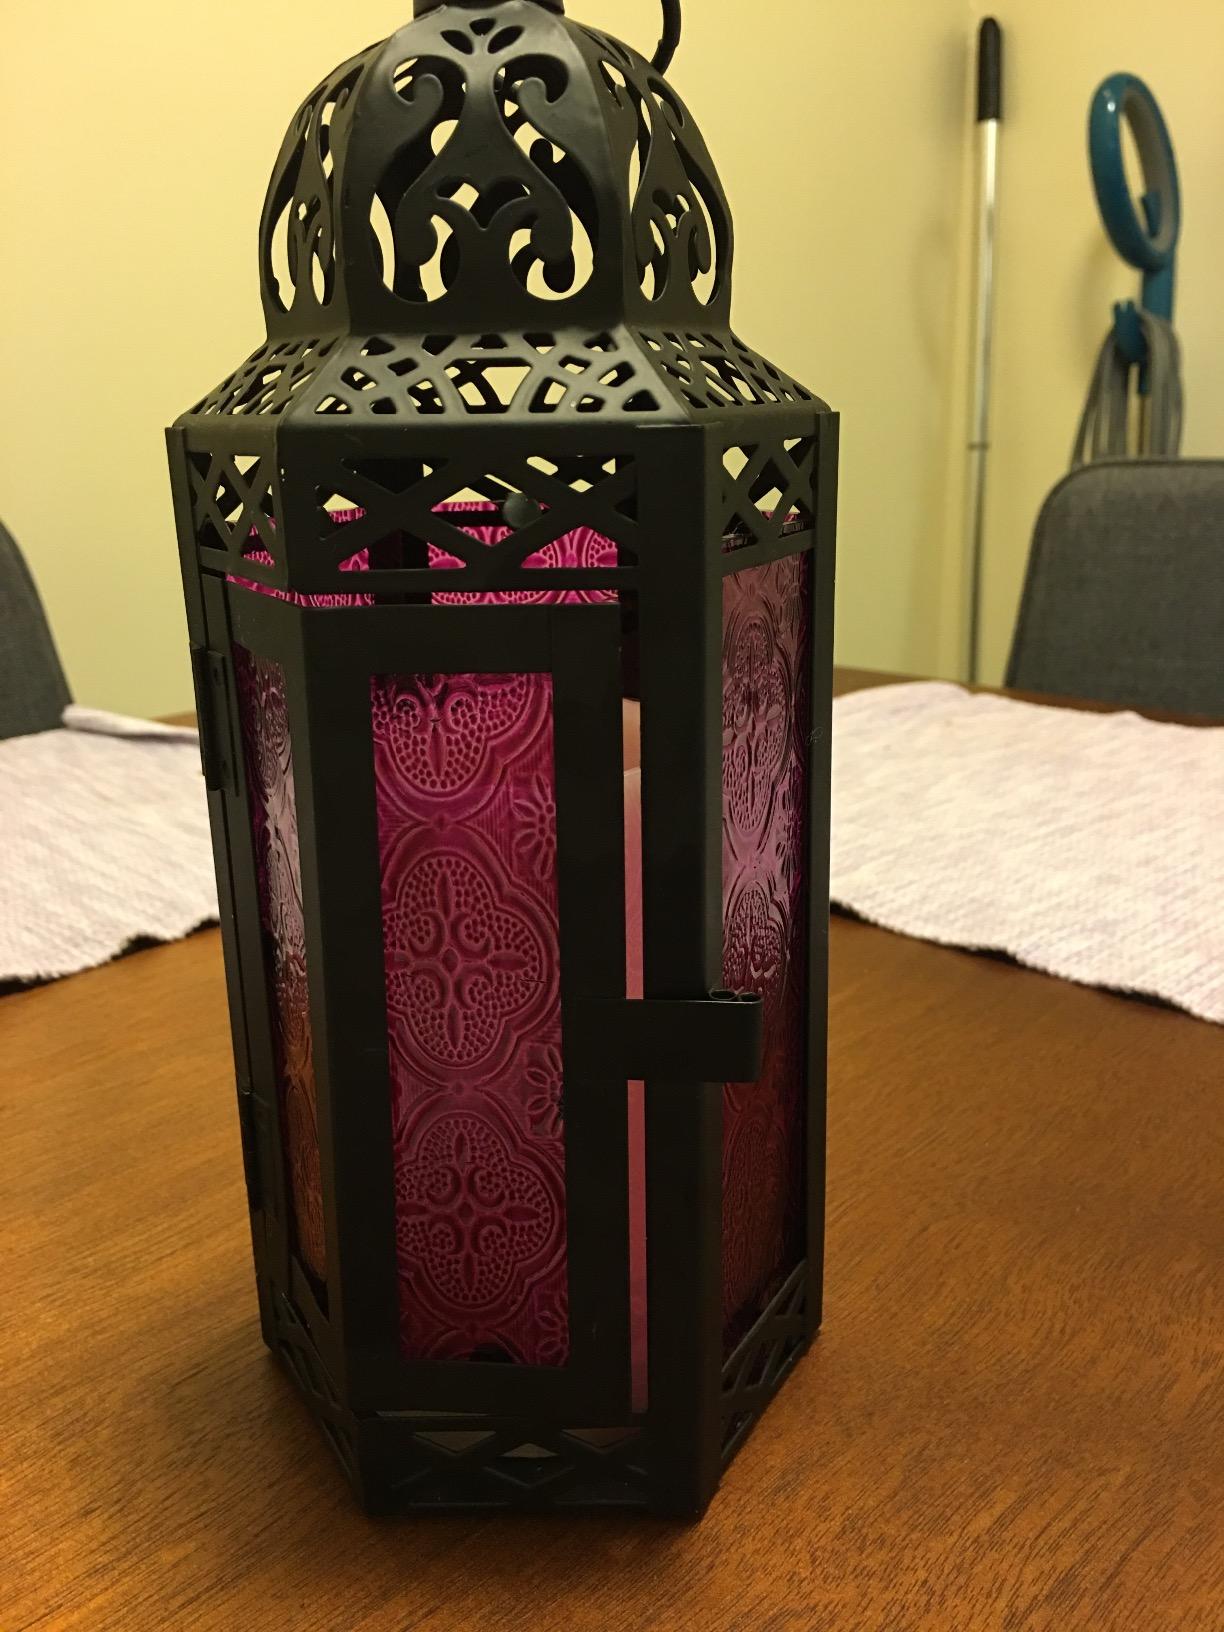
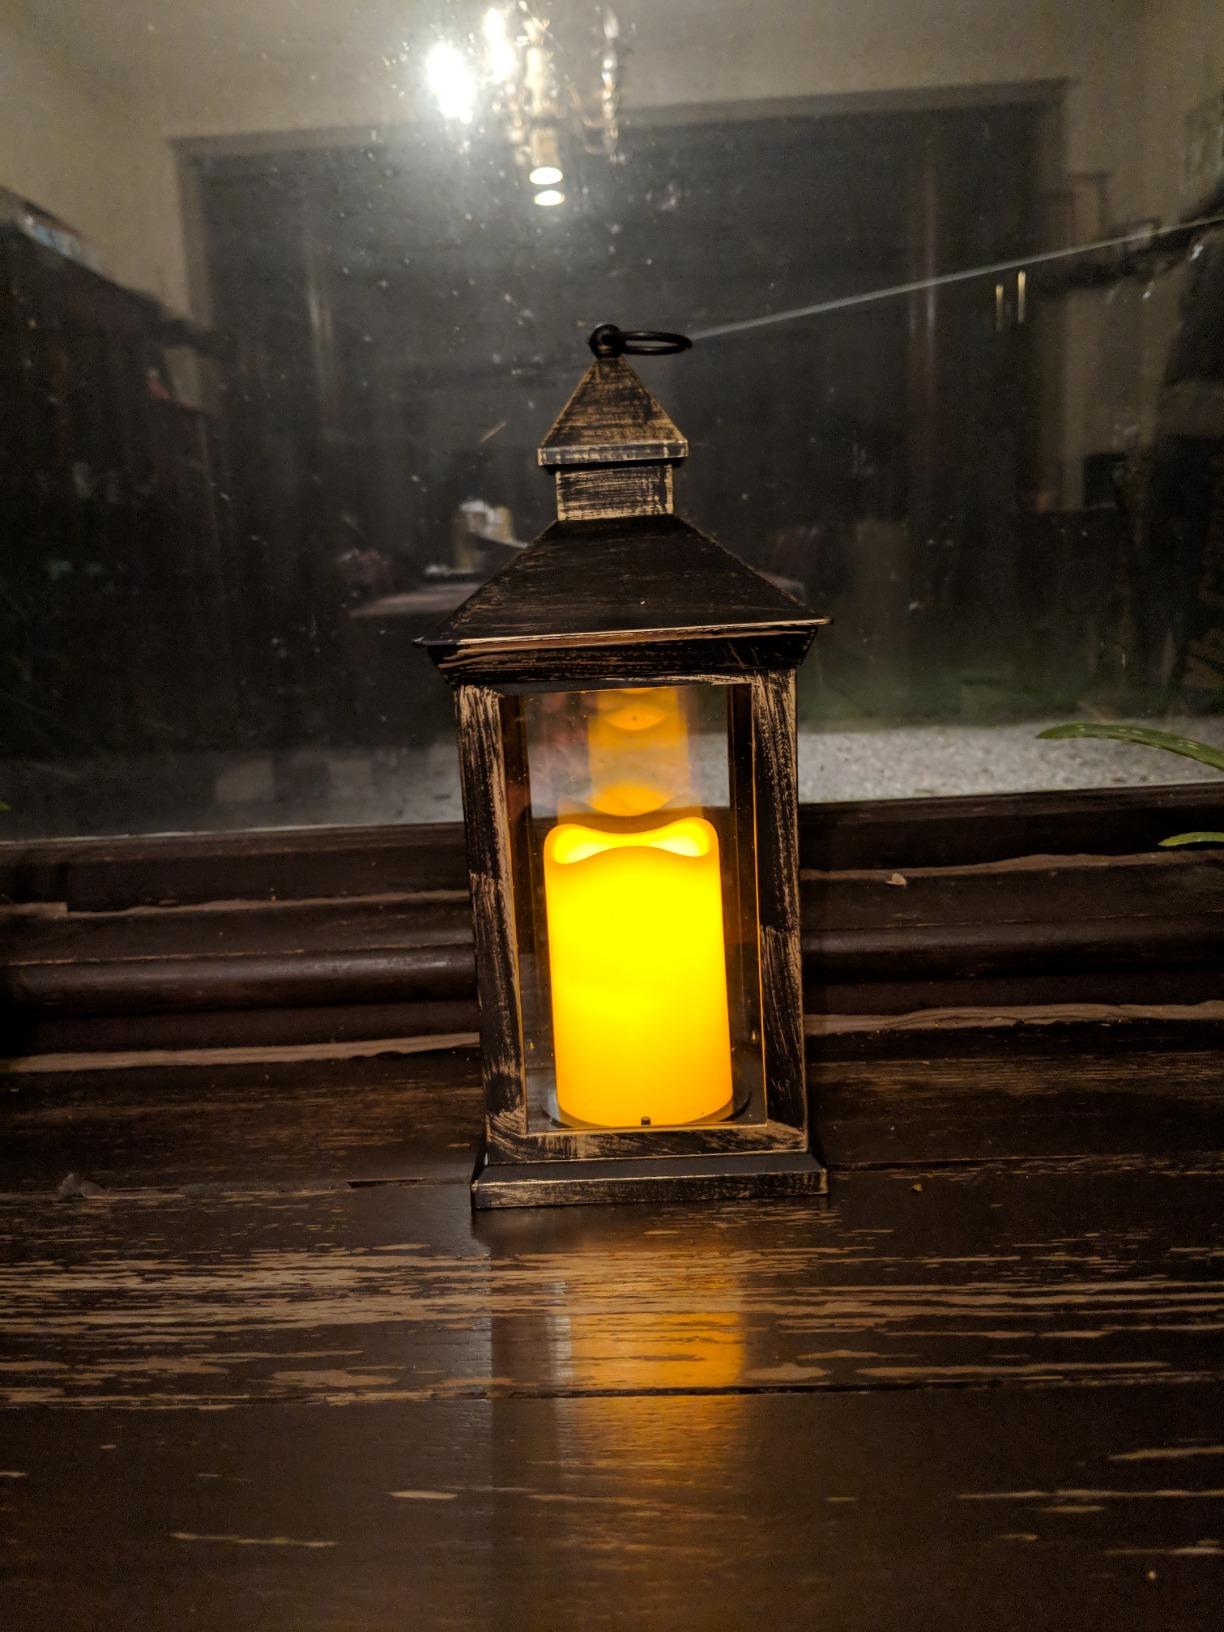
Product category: lantern
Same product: no